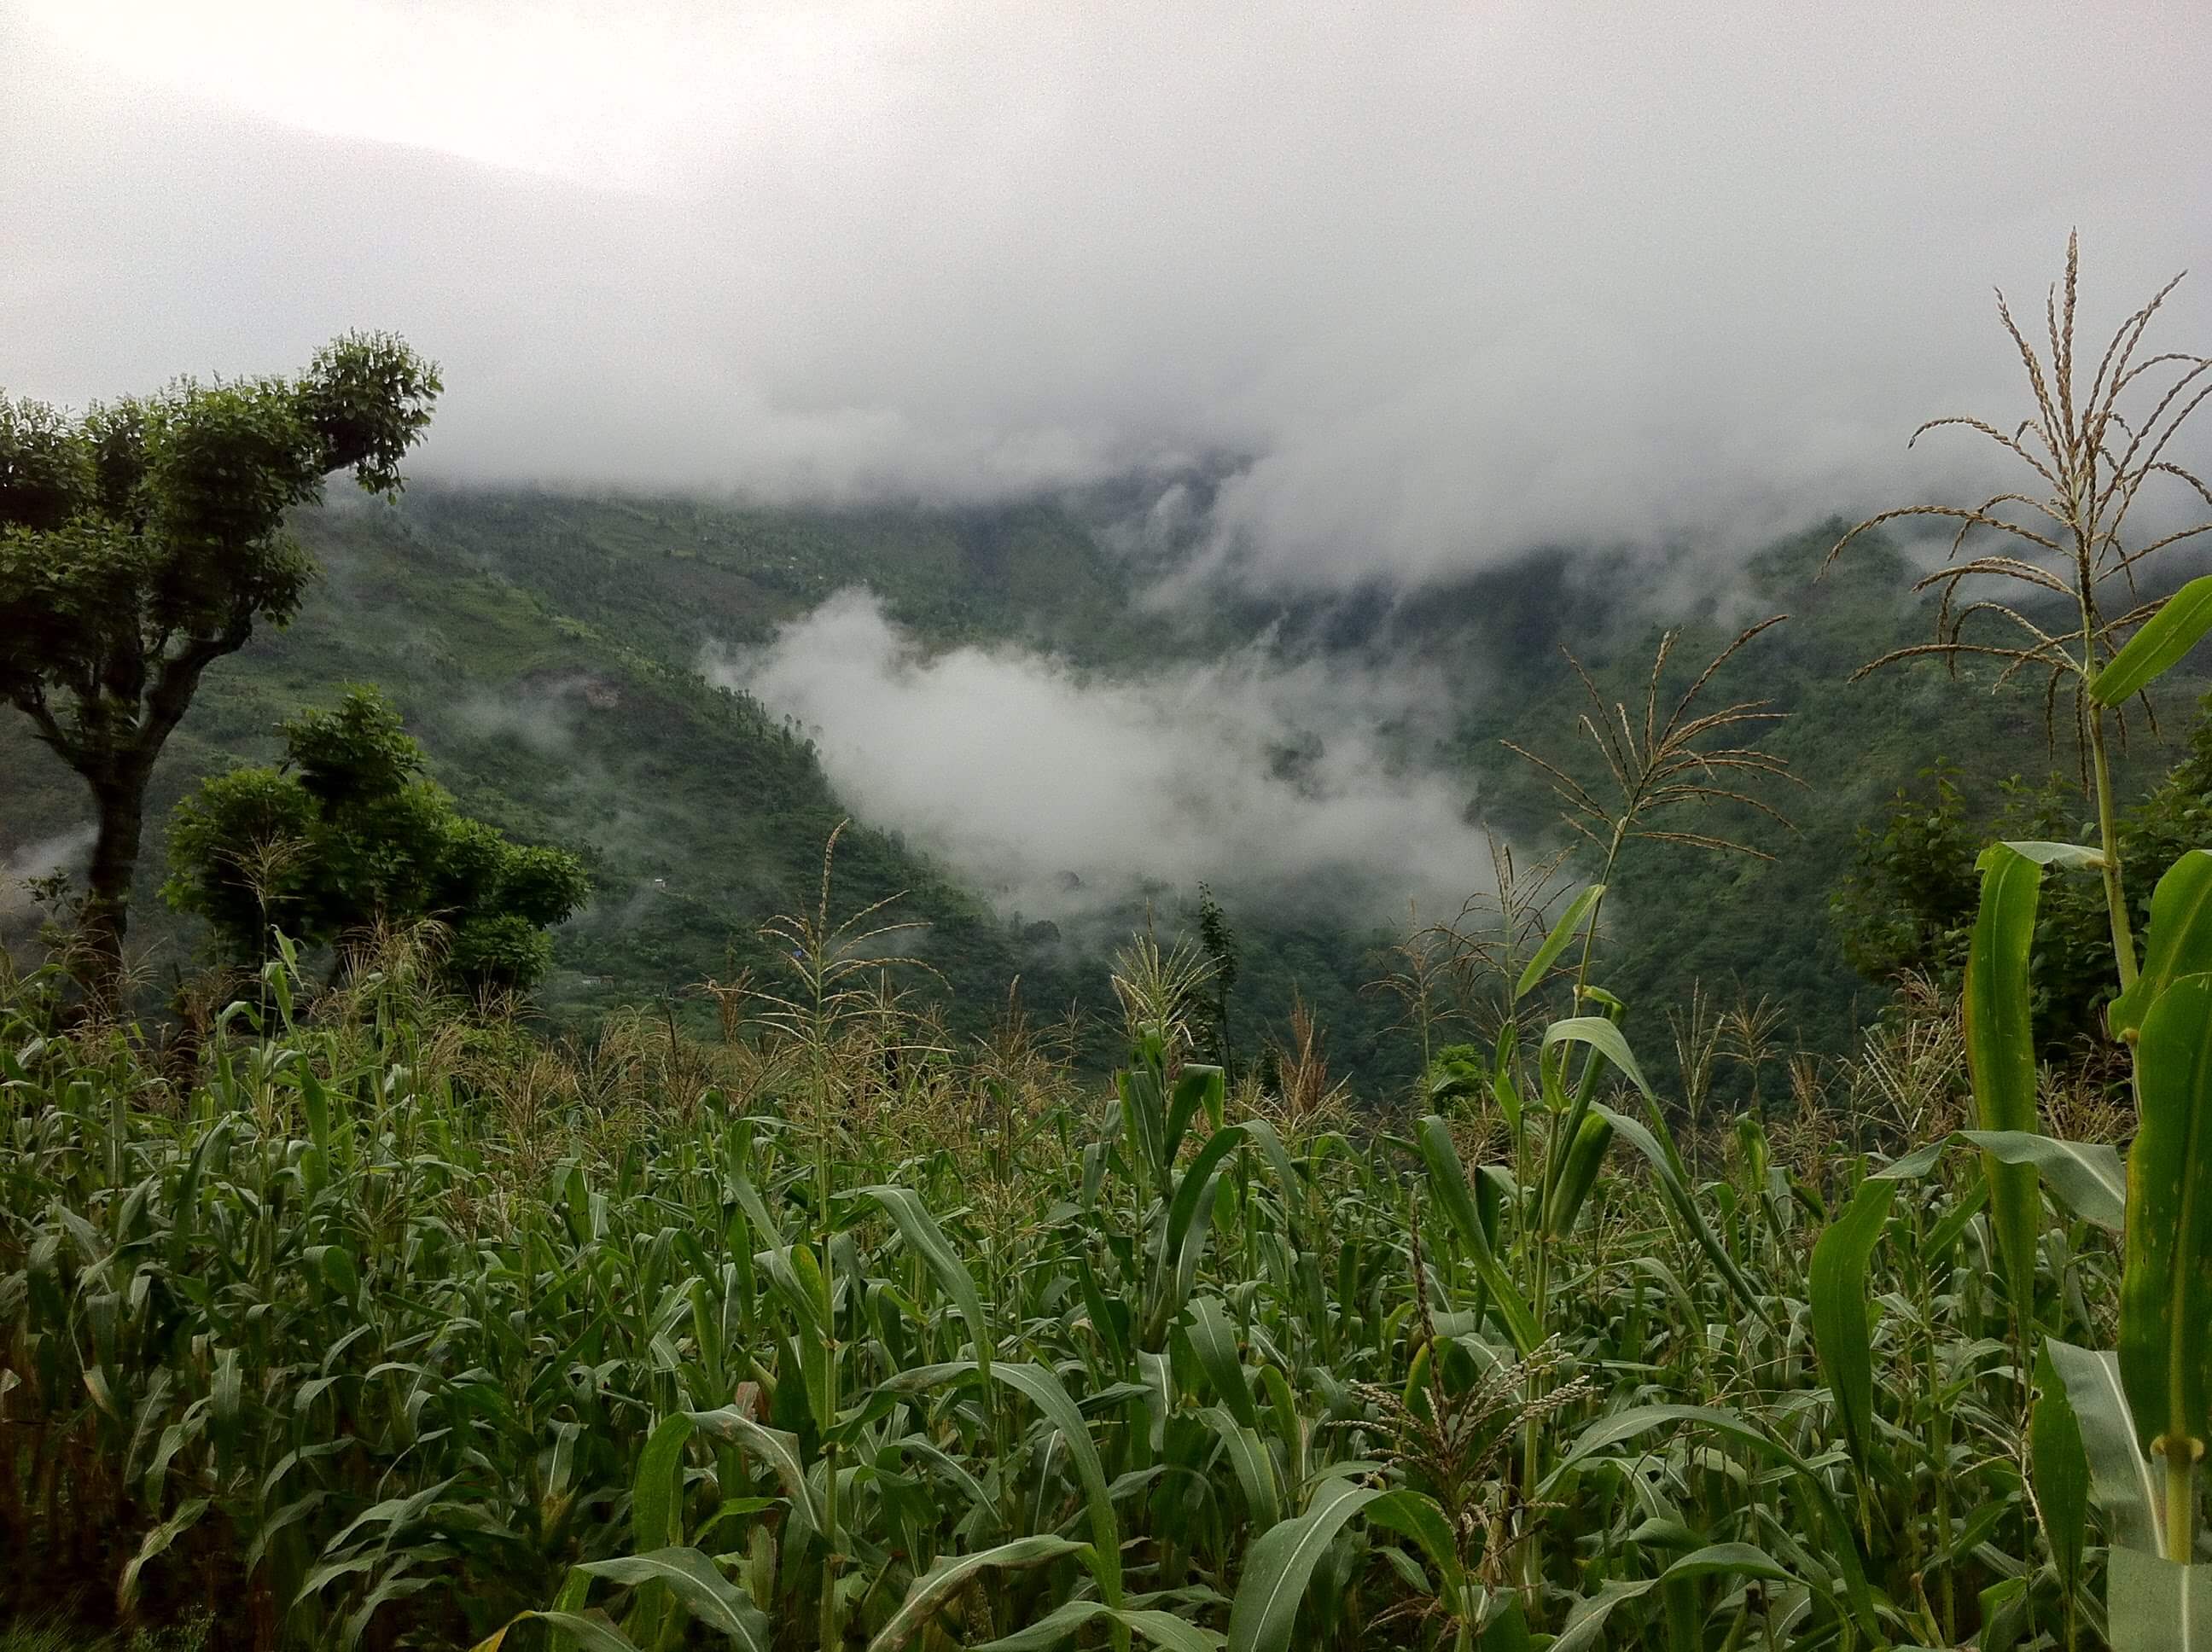
mountains, clouds, cloud, plant, sky, plant community, ecoregion, highland, natural landscape, tree, mountain, vegetation, terrestrial plant, atmospheric phenomenon, fog, grass, agriculture, landscape, grassland, forest, hill, cumulus, hill station, mist, plantation, jungle, mountain range, field, temperate broadleaf and mixed forest, tropical and subtropical coniferous forests, cash crop, tropics, valley, rainforest, chaparral, valdivian temperate rain forest, old growth forest, road, haze, crop, flowering plant, farm, wildlife, herb